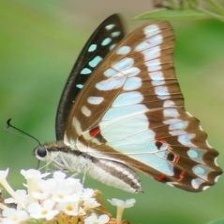
Species: GREAT JAY